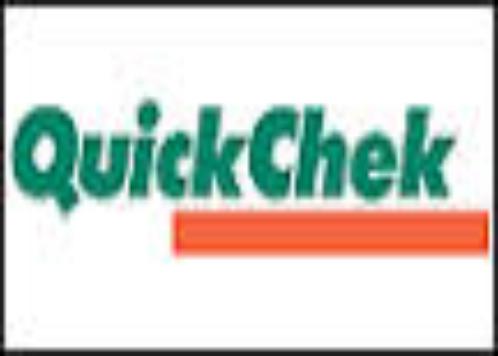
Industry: Food